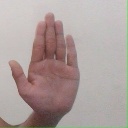
अक्षर: ध